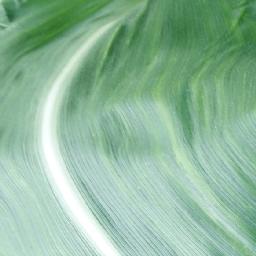
Label: Corn_(Maize)___Healthy